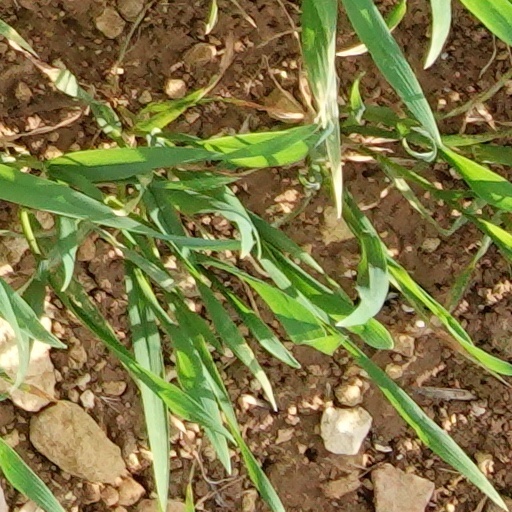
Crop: wheat